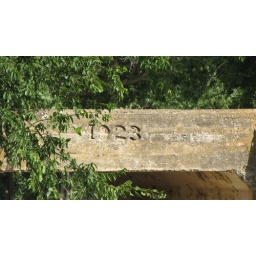
Taken JUL 24, 2010 in Hamilton, TX . Date cast into the old highway bridge